Estadio Monumental (Buenos Aires)

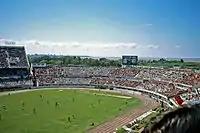
View of the stadium before the remodeling for the FIFA World Cup 1978. Only one tier of the Sivori stand had been built by then

The stadium was remodelled and finally completed to meet the original project after Argentina was awarded the right to host the 1978 World Cup. River Plate was lent money by the Military Government in charge of the country at the time but they struggled to meet repayments due to the changes of currency, which had a detrimental effect on the team. Monumental was the headquarters for the 1978 World Cup. The venue was opened on 1 June for the match between West Germany and Poland. They hosted seven more games, including the final between Argentina and the Netherlands.